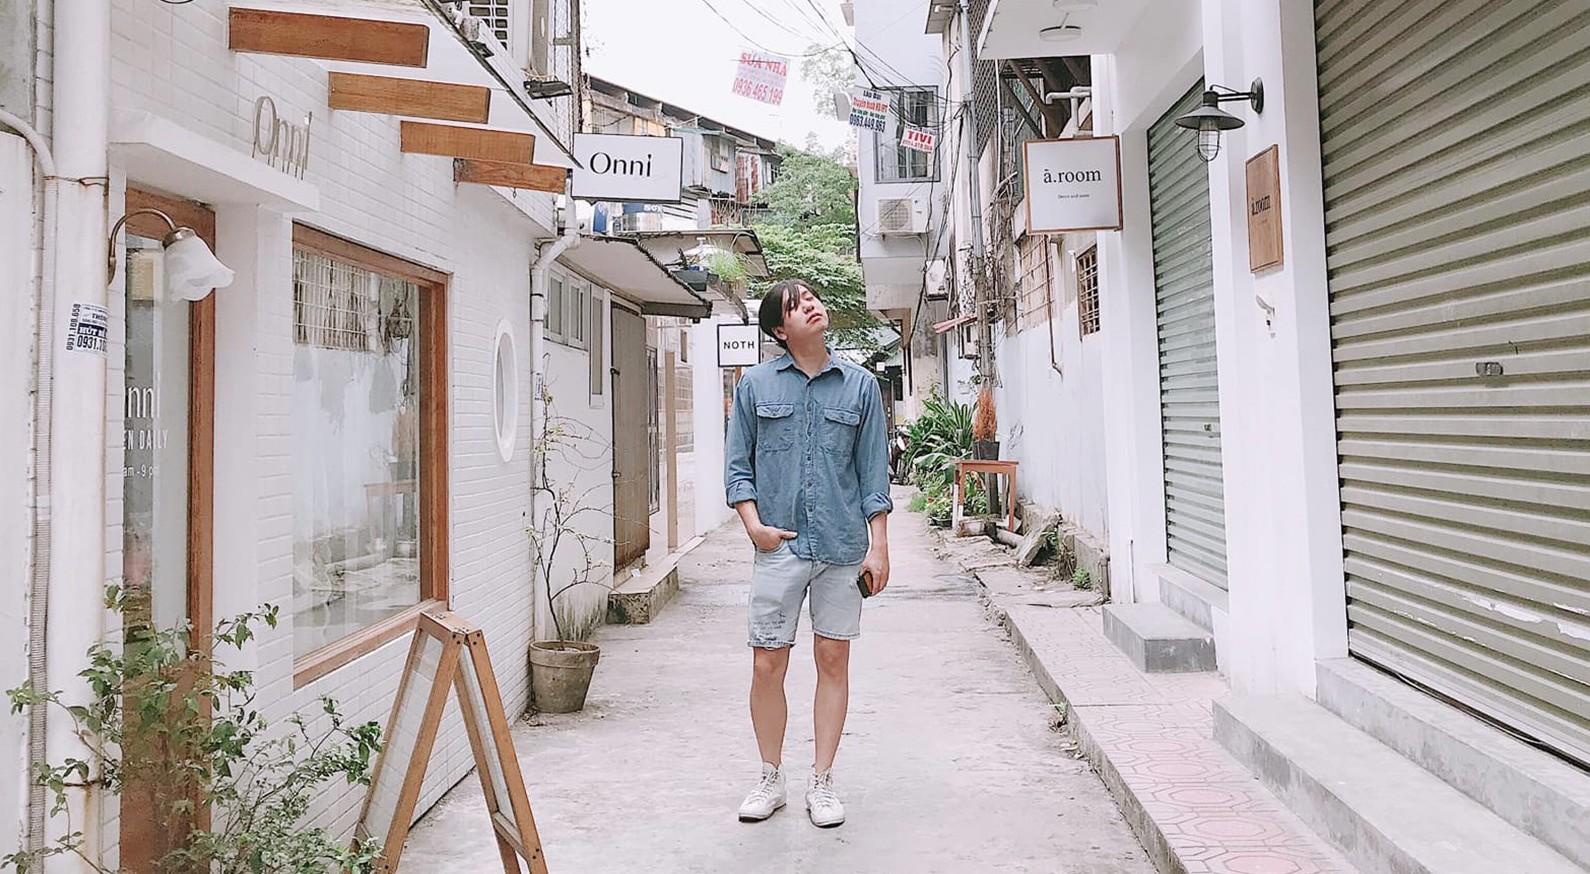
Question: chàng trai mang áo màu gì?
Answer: chàng trai mang áo sơ mi xám